List of birds of Honduras

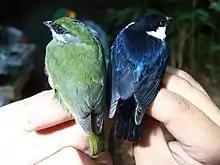
White-ruffed manakins - female (olive-green) and male (glossy blue-black)

The typical owls are small to large solitary nocturnal birds of prey. They have large forward-facing eyes and ears, a hawk-like beak, and a conspicuous circle of feathers around each eye called a facial disk.